Mona Thiba

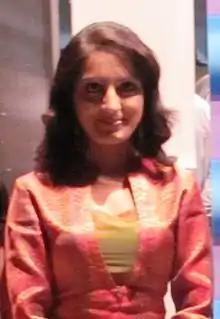

Mona Thiba is a Gujarati film actress from Gujarat, India. She has also acted in Hindi and Bhojpuri films. She started her acting career in 2000.